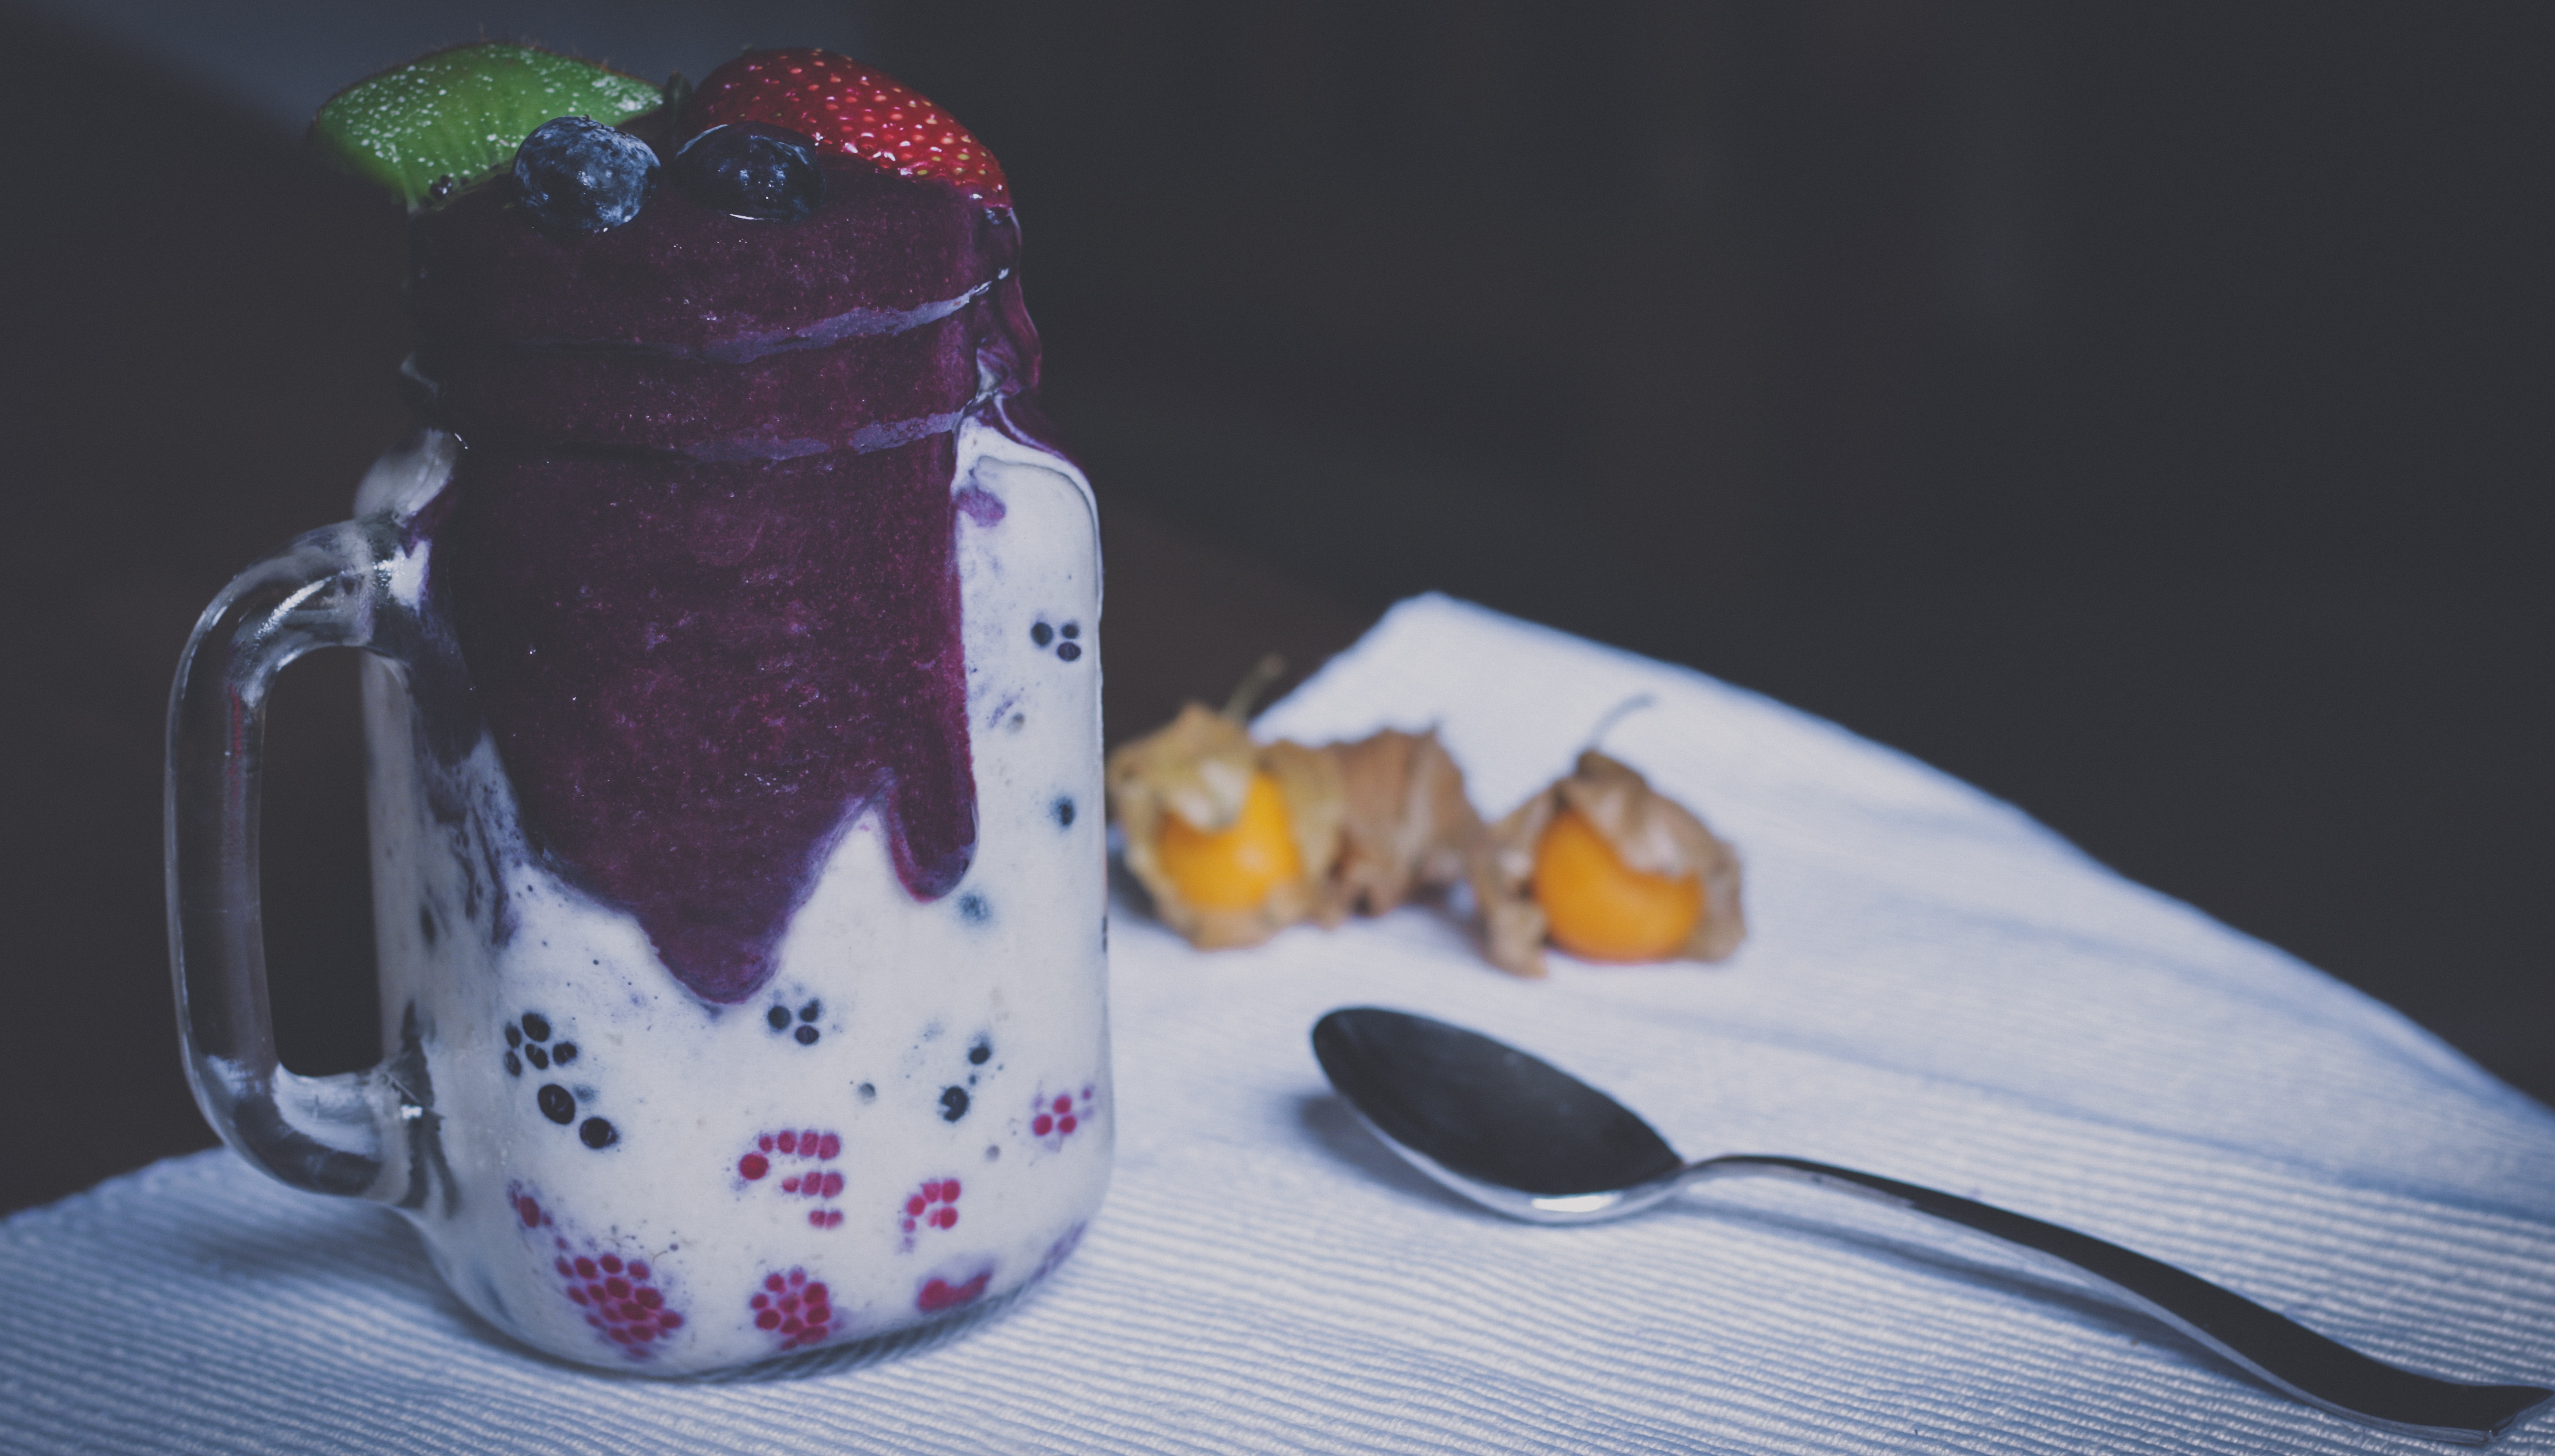
flower, glass, food, color, bottle, blue, dessert, spoon, mason jar, art, fruits